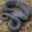
Label: snake